Ushnu

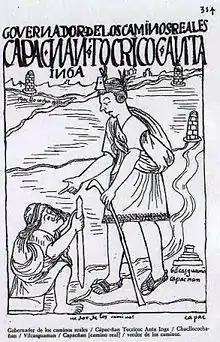
The manager of the Inca roads. In the lower right corner of the drawing the ushnu of Vilcashuamán along the Qhapaq Ñan (spelt "Bilcas Guaman capac nan")

According to the chronicle of Francisco de Xerez in 1532 Francisco Pizarro, reached Cajamarca, where the Inca emperor Atahualpa was quartered with his troops. There, in the middle of the city "plaza" (main square), Pizarro saw what he called a "fortress". He climbed it and could spot a multitude of Incan soldier in the fields, thus he ordered his four small cannons to be hidden on the top of the fortress to get ready for the attack. Then an "Indian" (native American) came, in the name of Atahualpa, telling the Spanish soldiers to settle where they wished except at the fortress, which was their sacred ushnu. They disobeyed and the first shots to the Inca's men, that started the Battle of Cajamarca, were shot from the top of the ushnu. Unfortunately that ushnu no longer exists.